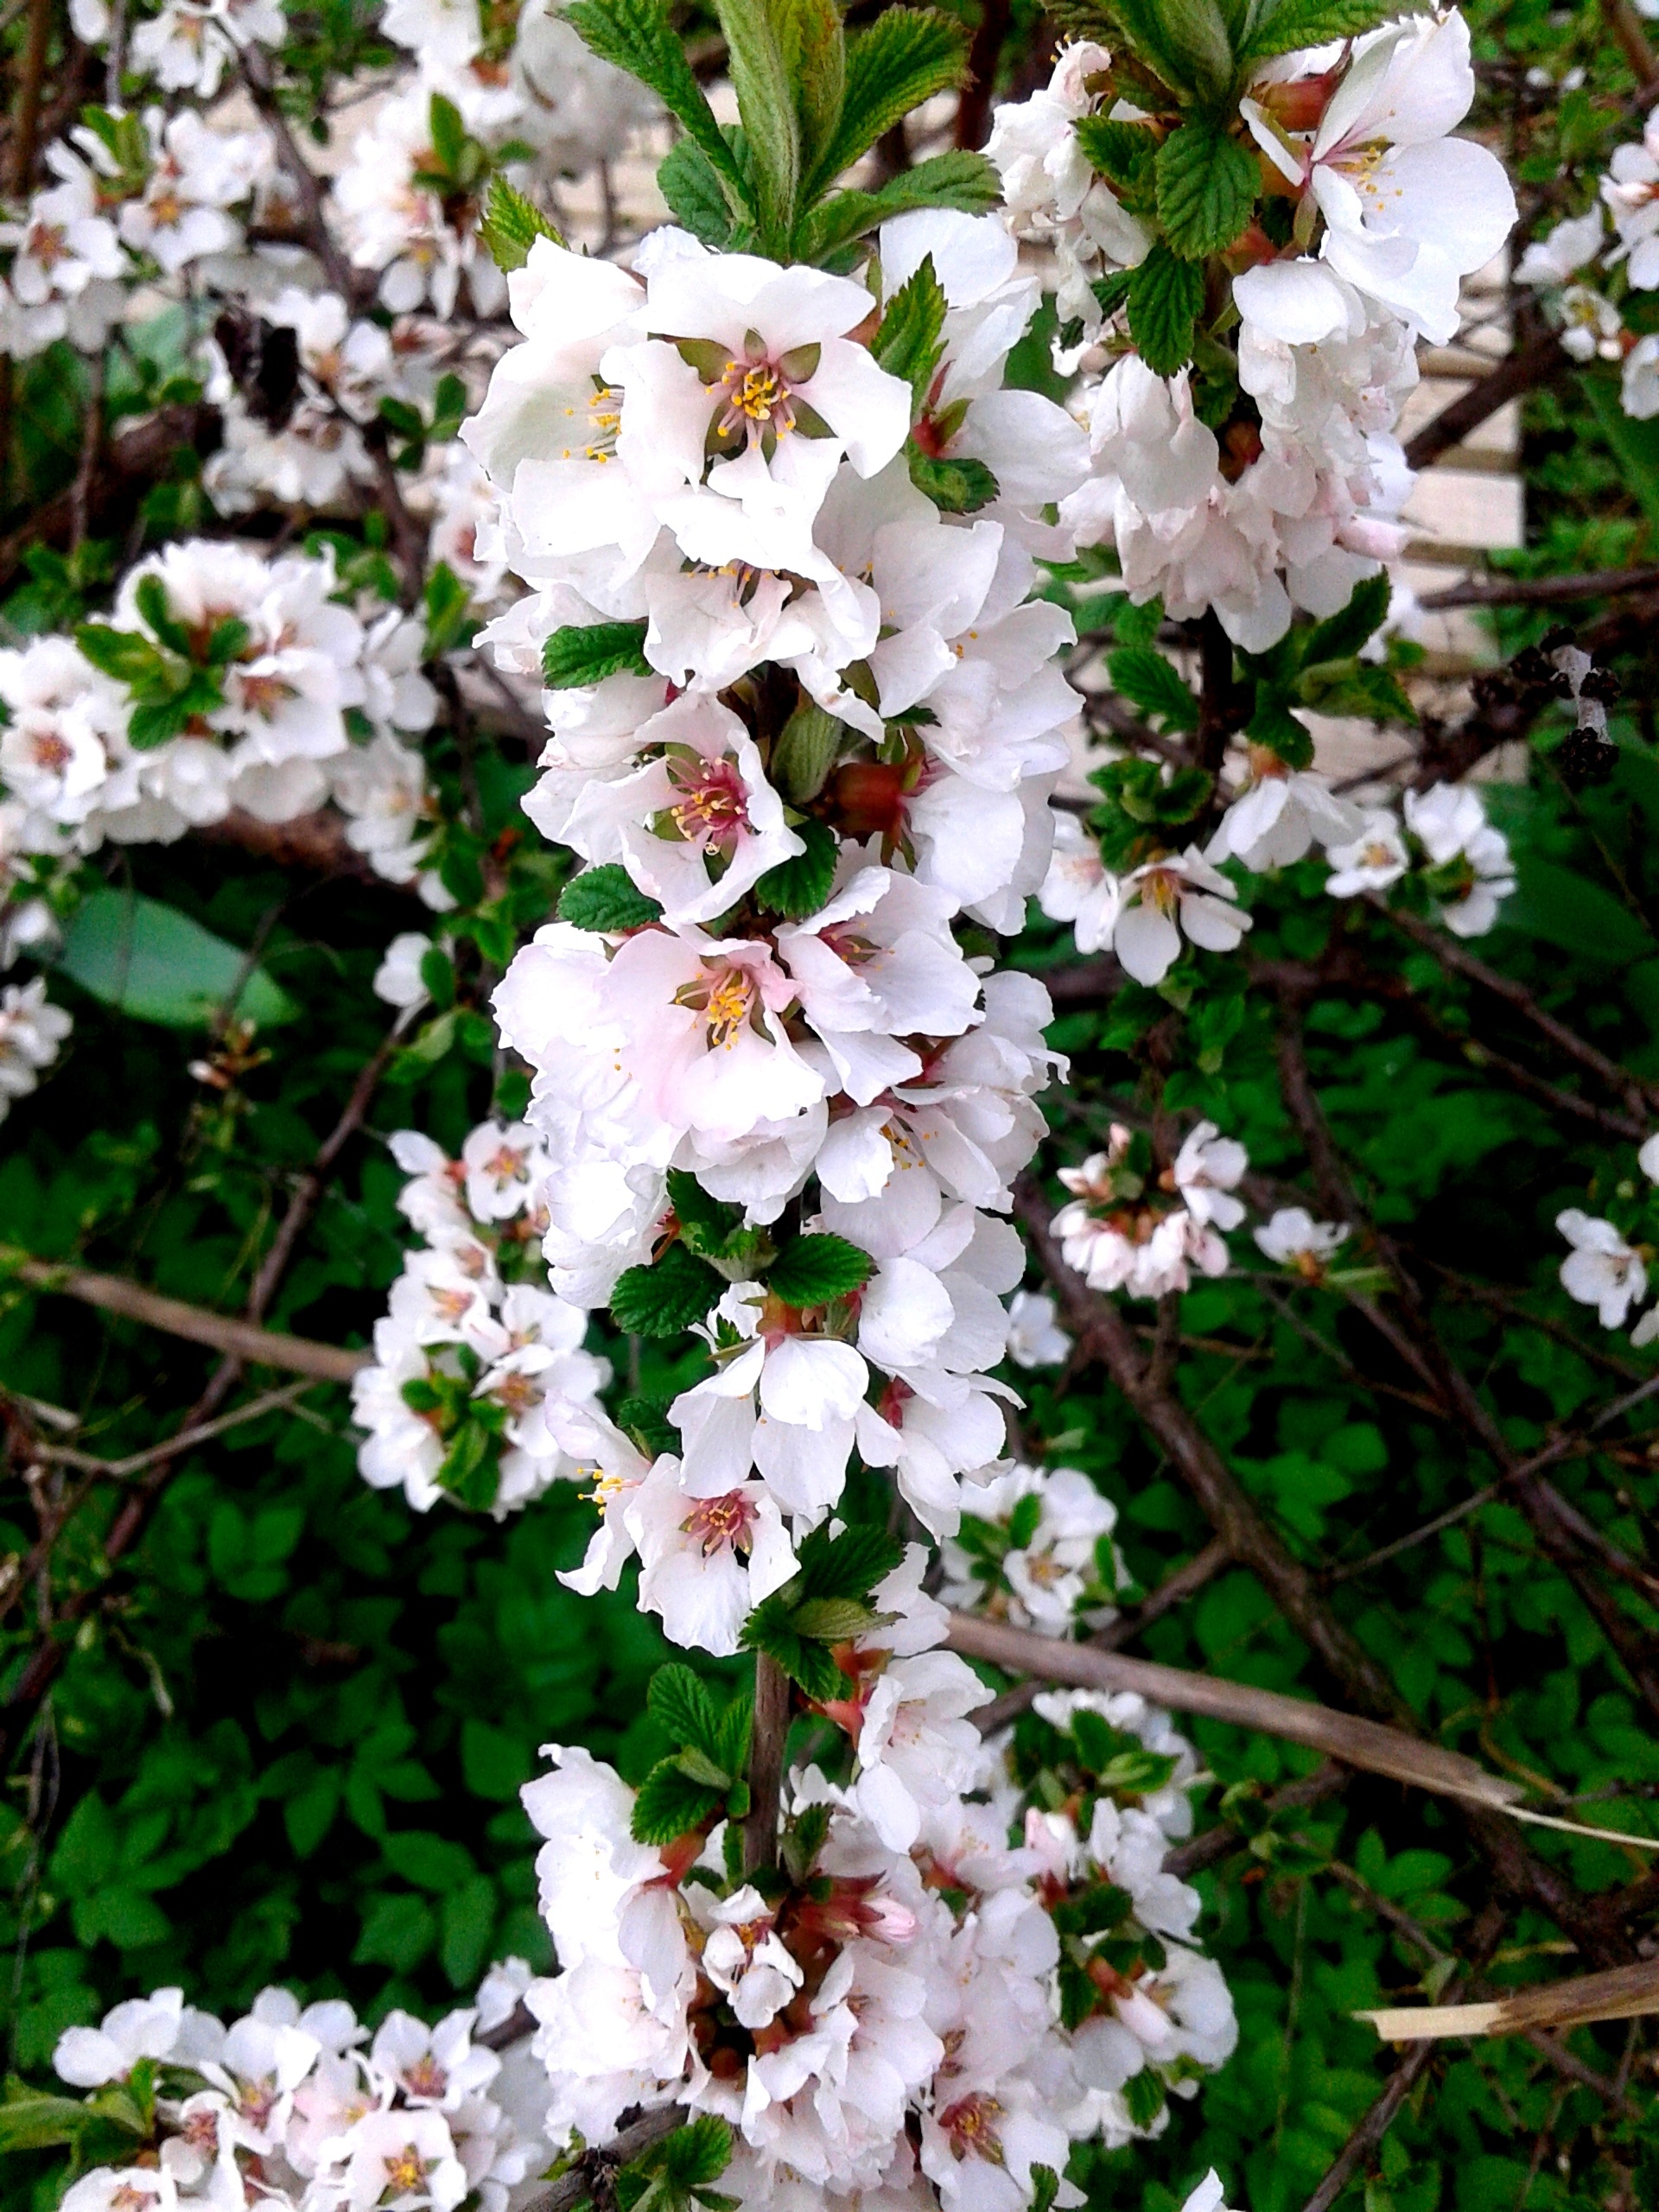
branch, blossom, plant, flower, spring, produce, botany, flora, cherry blossom, shrub, flowering plant, rose family, land plant